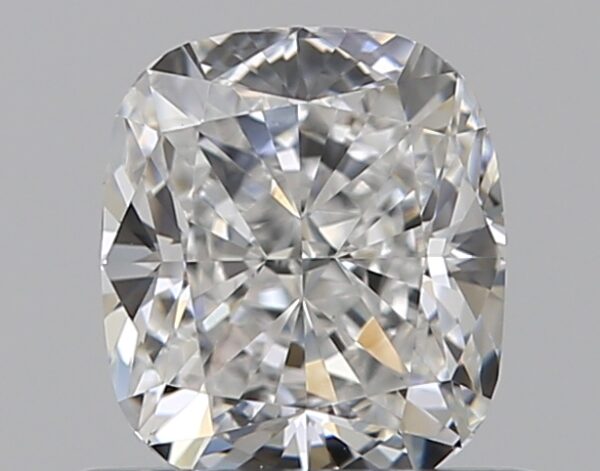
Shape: cushion
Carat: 0.7
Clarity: VS1
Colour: E
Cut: VG
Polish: EX
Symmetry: VG
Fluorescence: F
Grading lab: GIA
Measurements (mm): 5.32 x 4.68 x 3.27